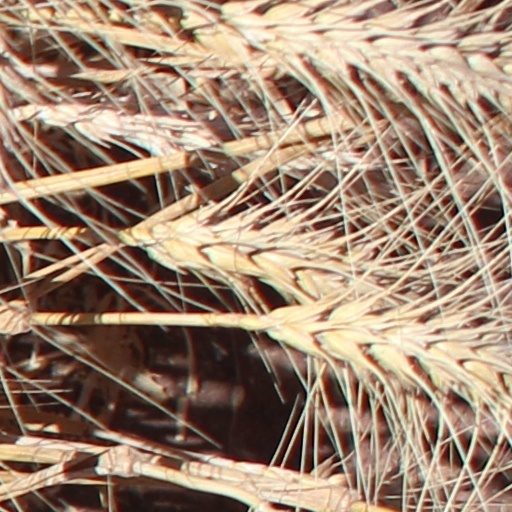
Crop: wheat